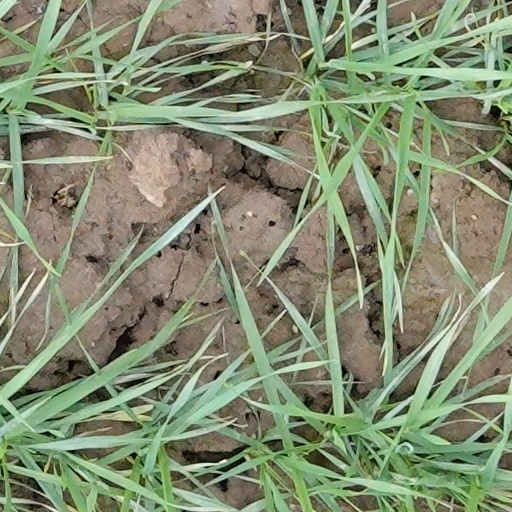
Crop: wheat